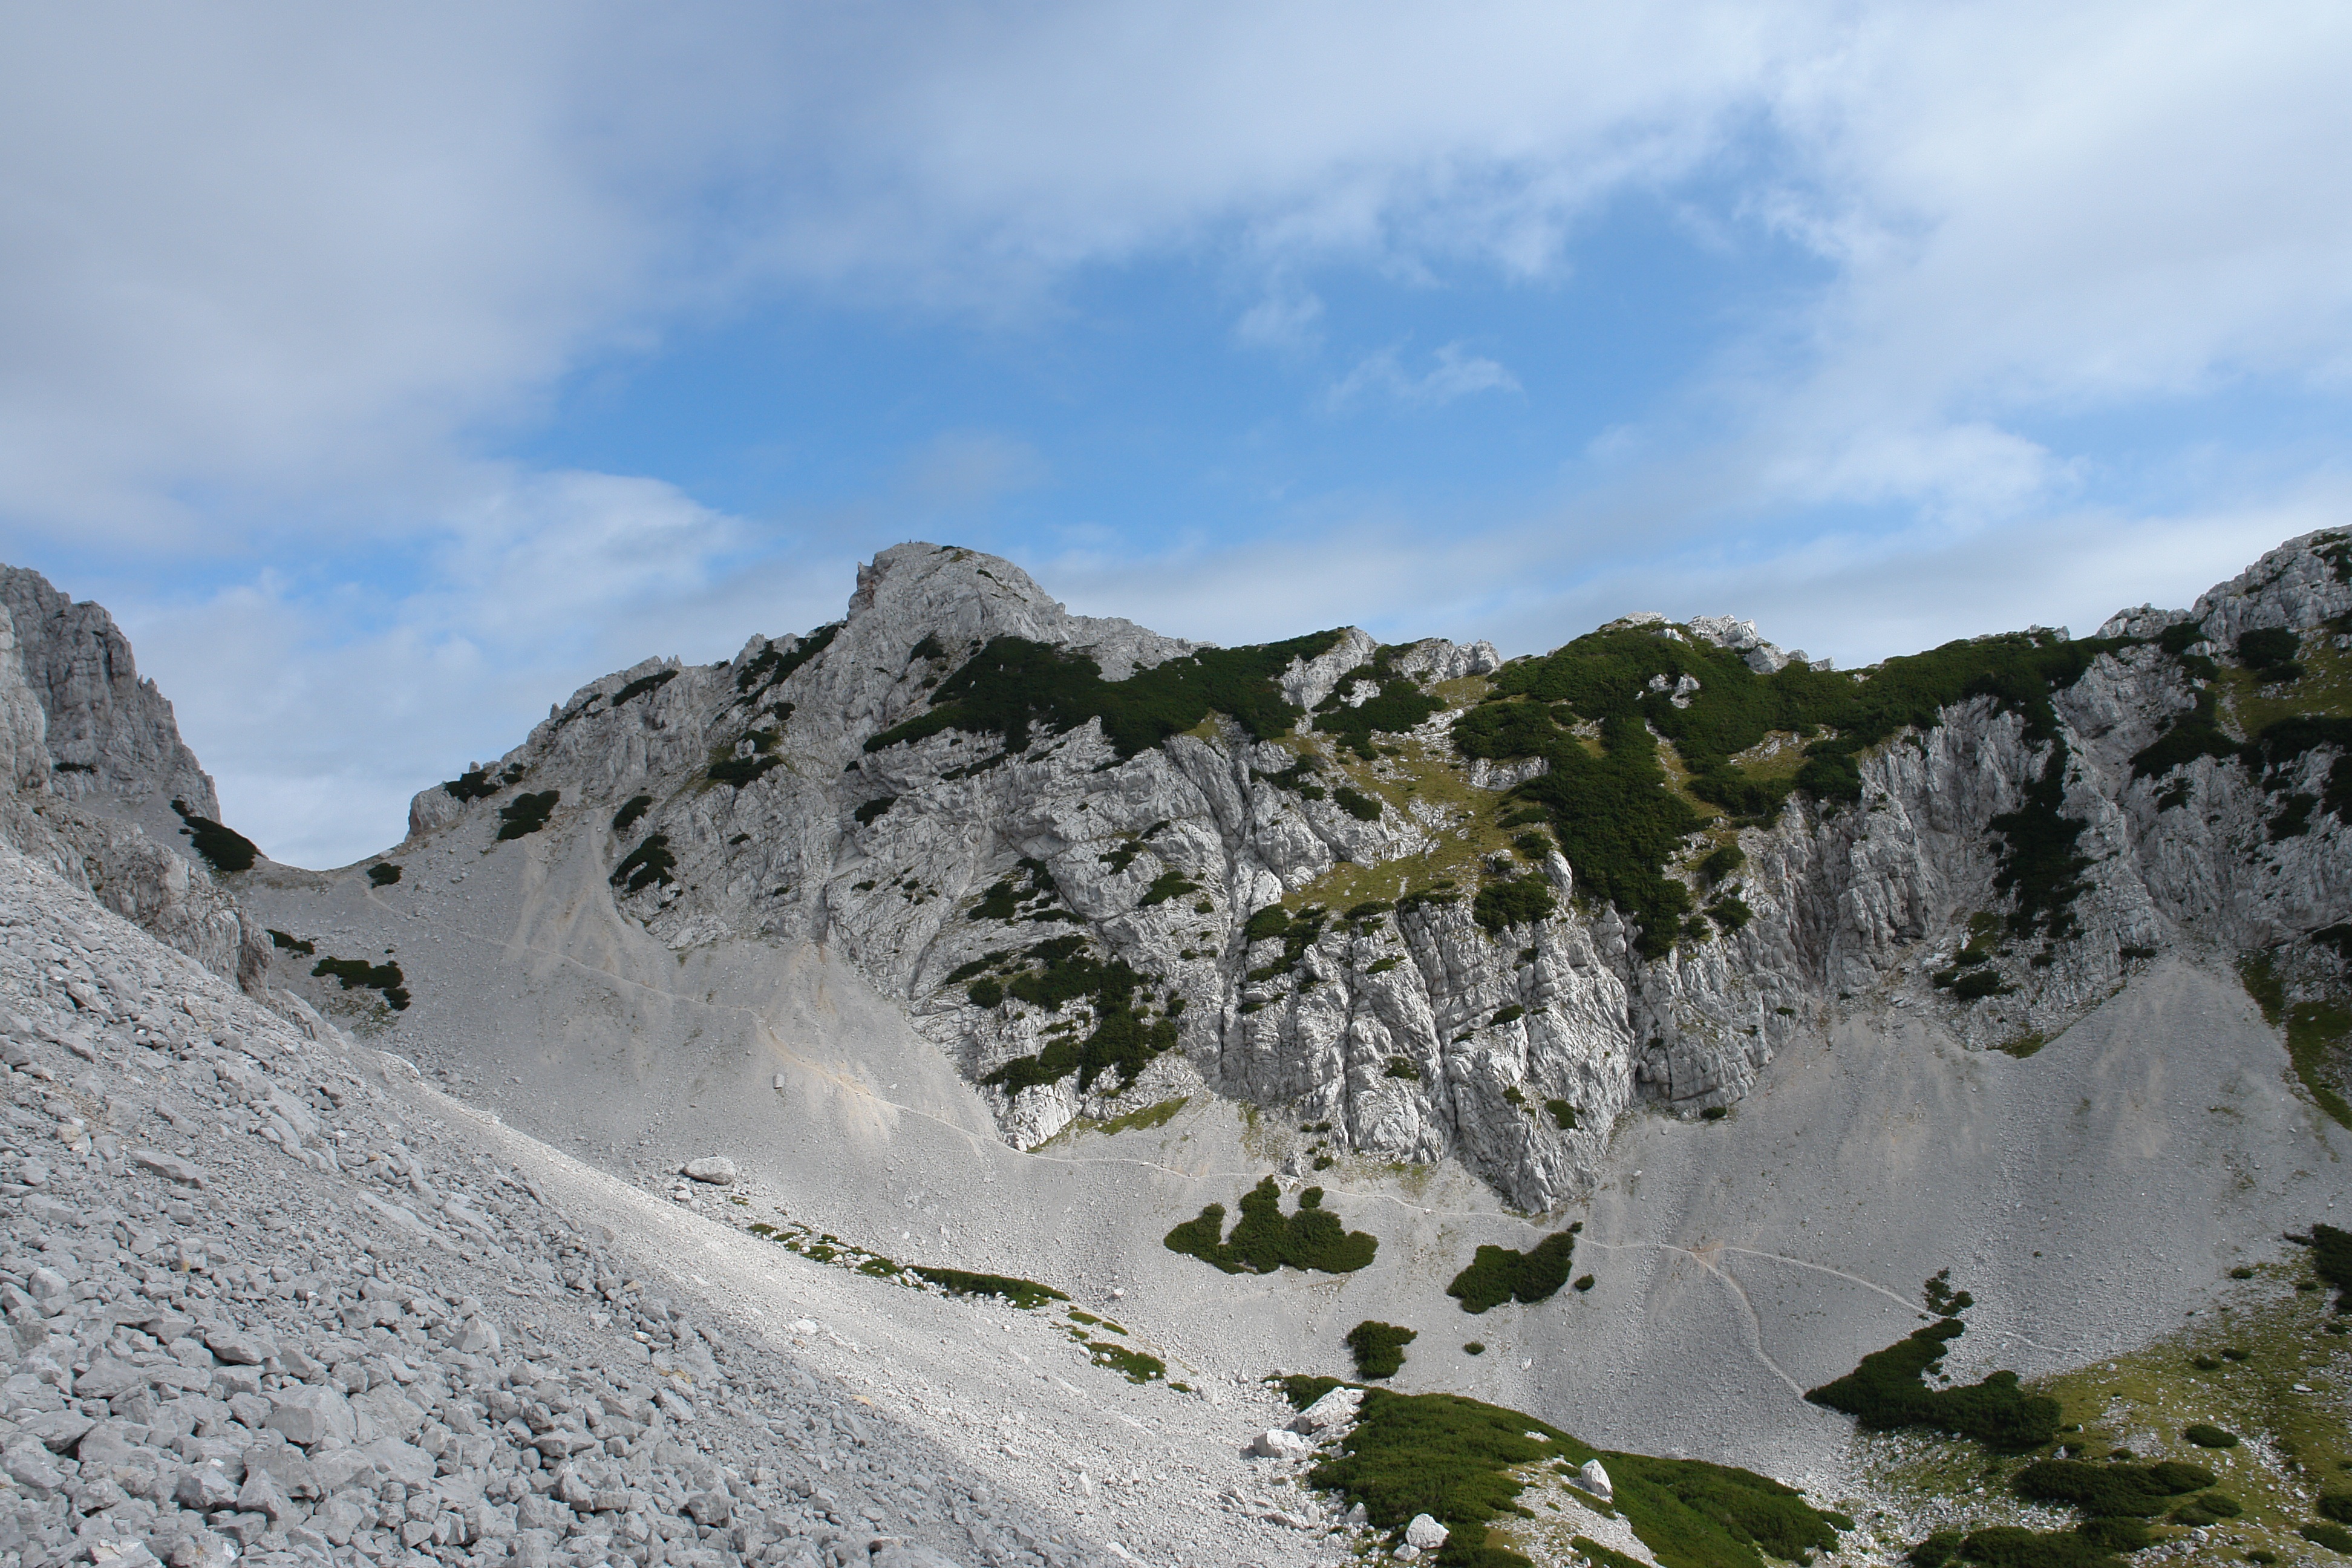
landscape, nature, rock, wilderness, walking, mountain, snow, hiking, adventure, mountain range, summer, terrain, ridge, summit, outdoors, geology, mountains, alps, backpacking, plateau, slovenia, landform, mountain pass, geographical feature, mountainous landforms, geological phenomenon